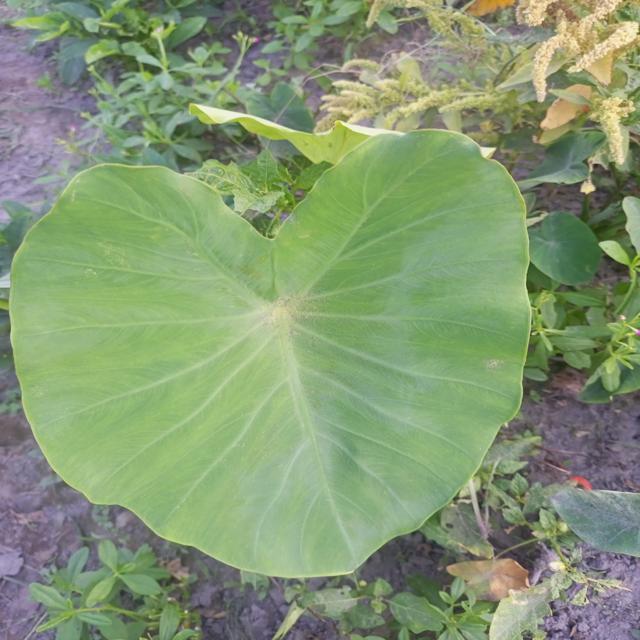
Label: Healthy